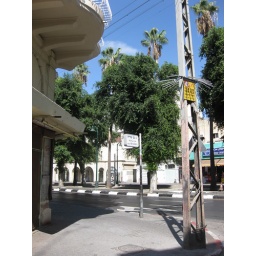
Another street corner, this in Jaffa. That pole is an electric pole.